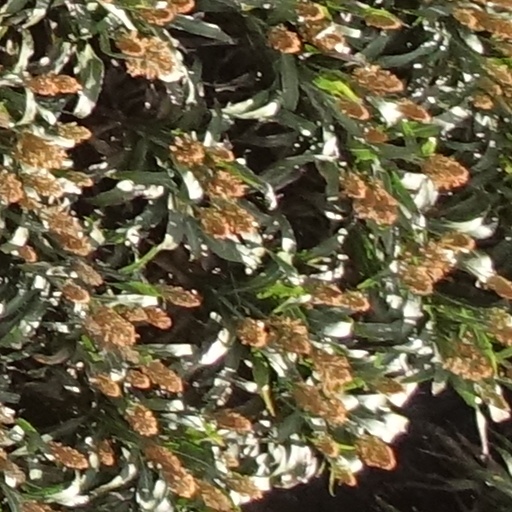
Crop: sorghum